Roy Marlin Voris

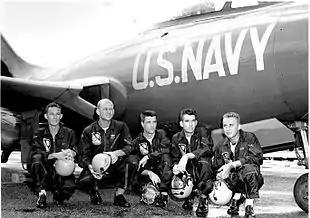
The second Blue Angels flight demonstration squadron to be commanded by Lieutenant Commander Roy M. "Butch" Voris (l to r): Lt. Tom Jones, Lt. Cdr. R.M. Voris, Lt. Pat Murphy, Lt. A. R. Hawkins, Lt. Bud Rich

Voris returned to re-form and lead the Blue Angels, this time flying the combat-proven F9F-5 Panther fighter jet. In the summer of 1952, during a demonstration for United States Naval Academy midshipmen at NAS Corpus Christi, Voris' and another plane collided in midair: